Azar Mansouri

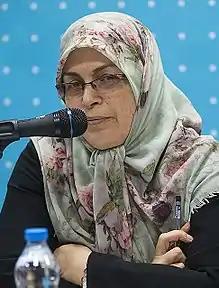

She is a founding member of the Union of Islamic Iran People Party and the party's secretary-general. She is also a senior member of the Islamic Iran Participation Front.